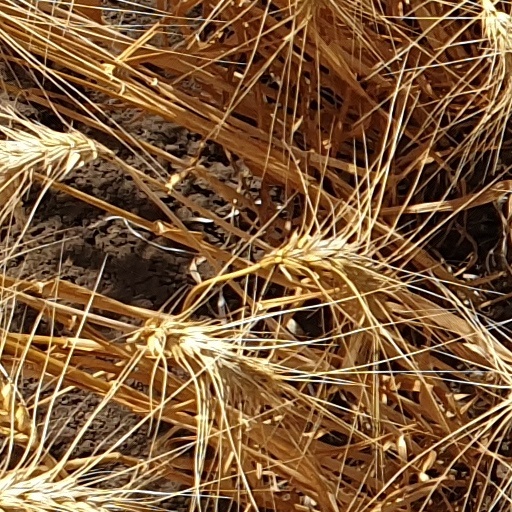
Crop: wheat